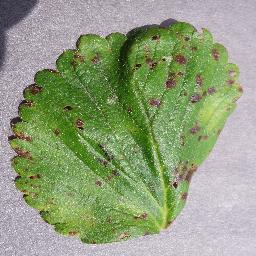
Label: Strawberry___Leaf_scorch